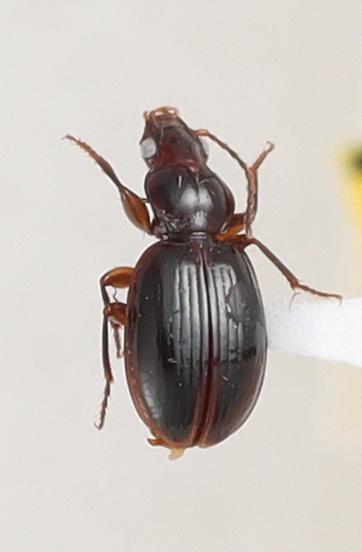
Scientific name: Mecyclothorax konanus
Plot: 14
Trap: W
Collected: 20190814